Death and funeral of Anne of Denmark

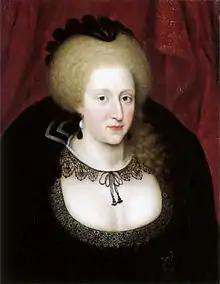
Anne of Denmark

Anne of Denmark (1574–1619) was the wife of James VI and I, and queen consort of Scotland from 1589, and queen consort of England and Ireland from the union of the Scottish and English crowns in 1603 until her death on 2 March 1619 at Hampton Court. She was buried at Westminster Abbey on 13 May.